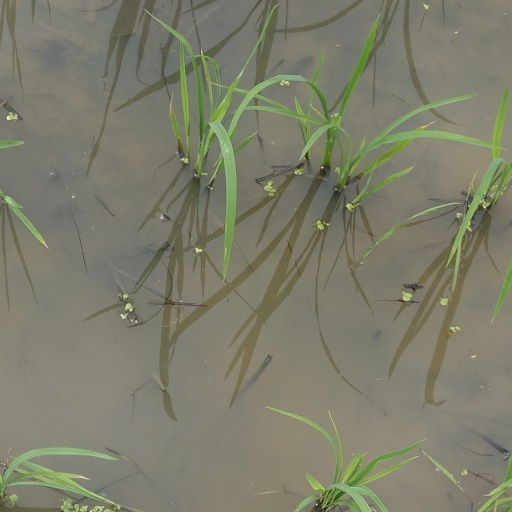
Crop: rice